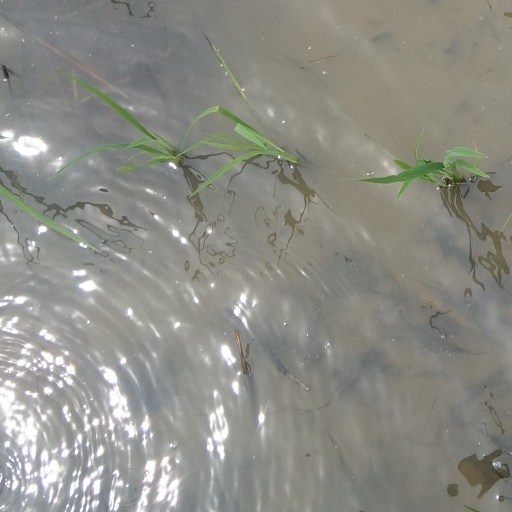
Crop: rice